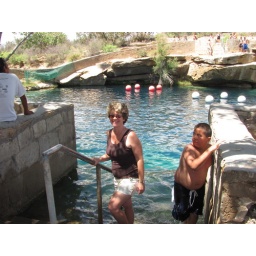
Santa Rosa, NM Blue Hole Cold, clear, spring water from a sink hole in the desert!